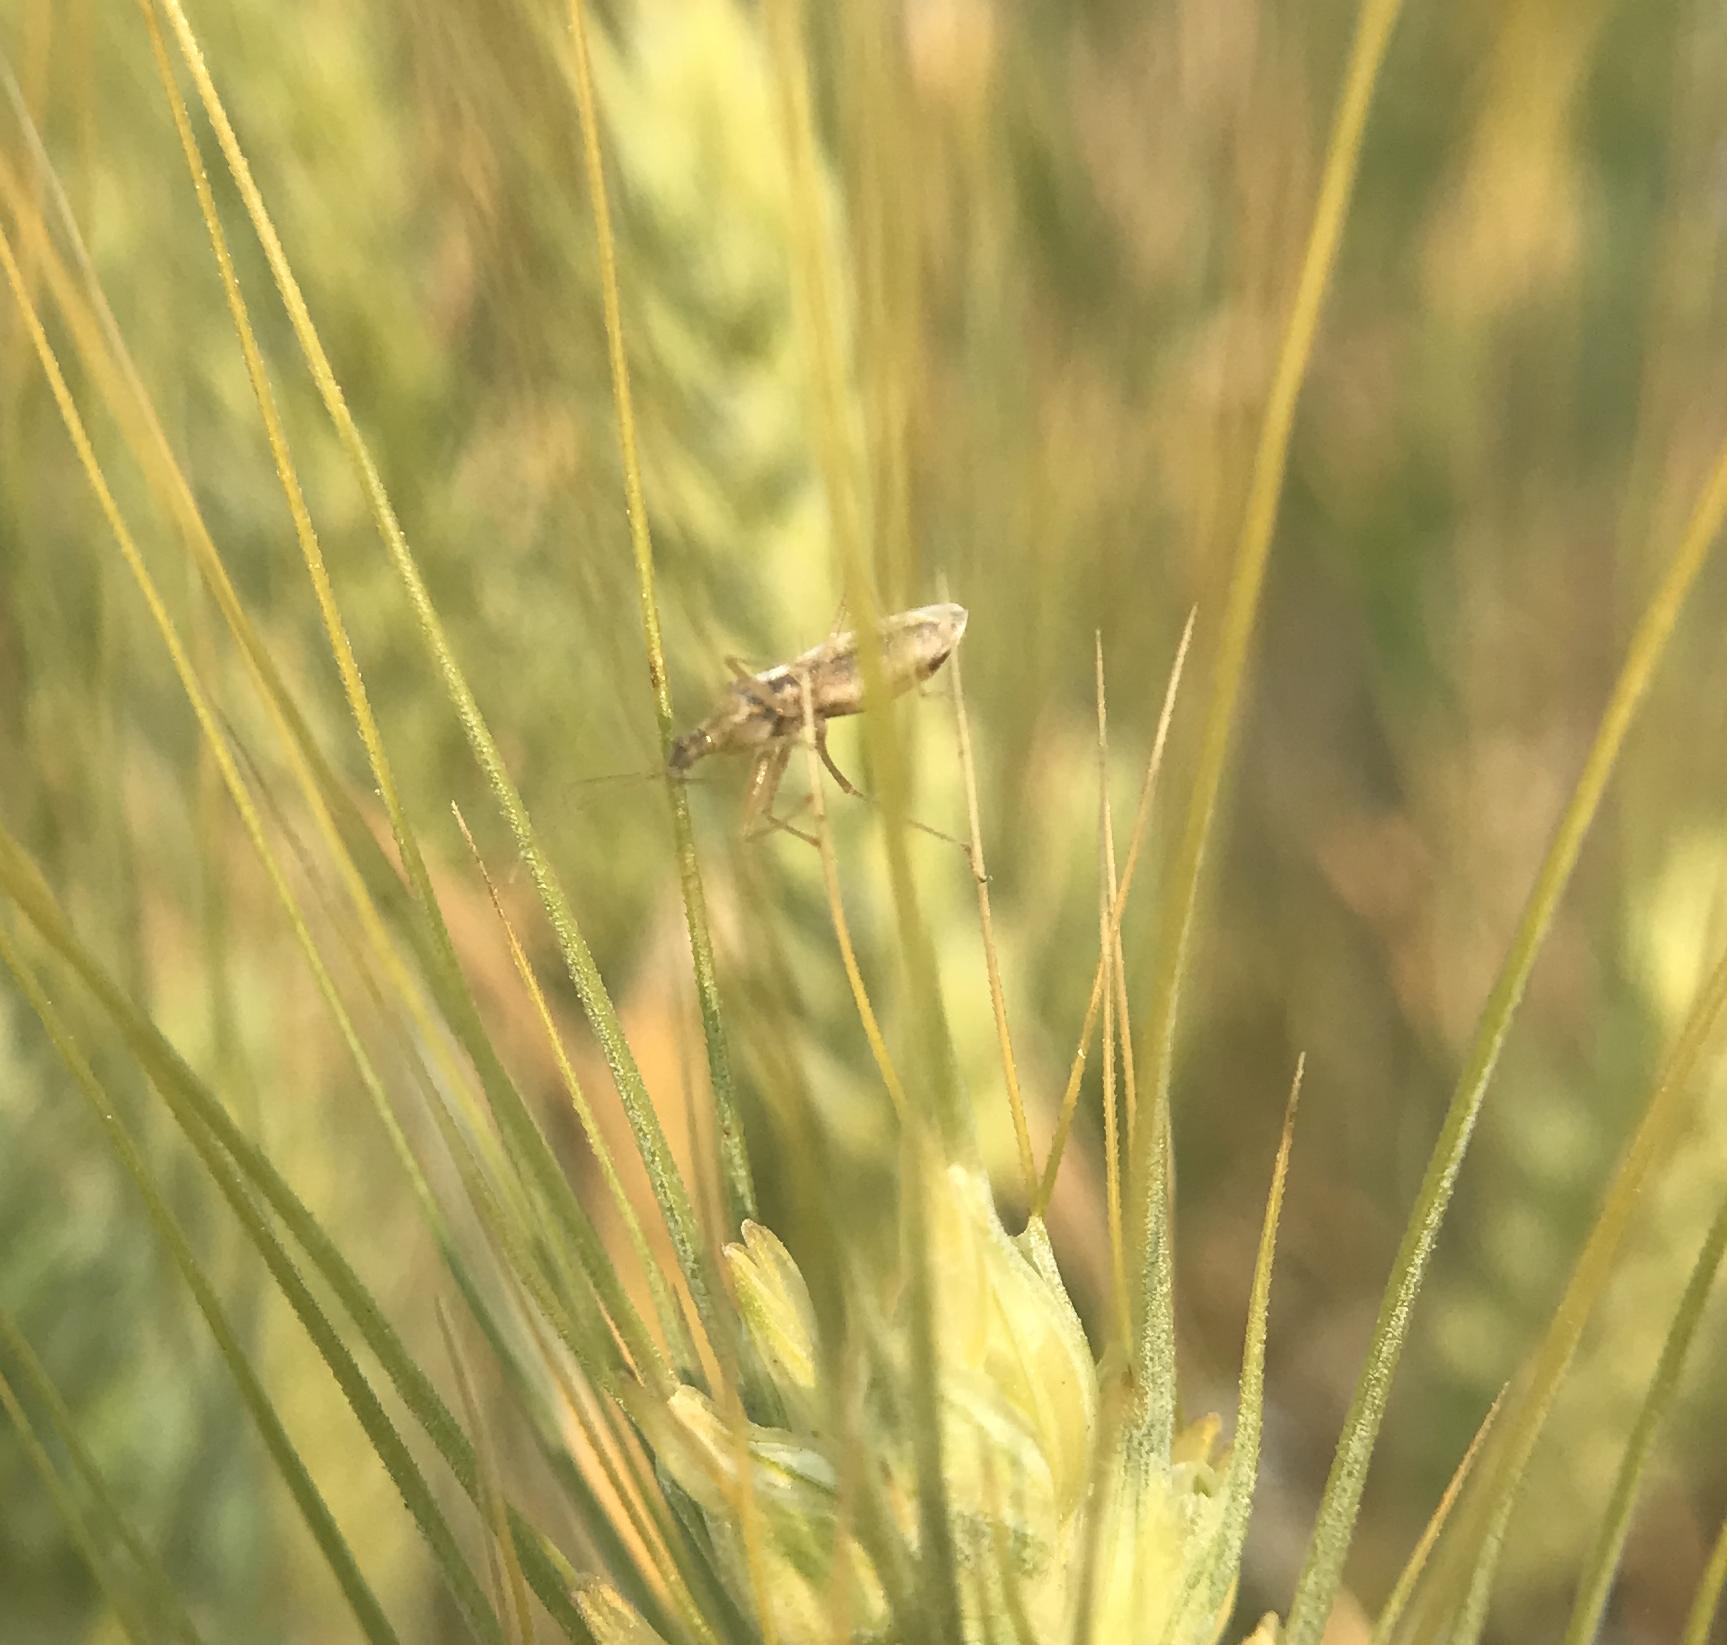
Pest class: predators